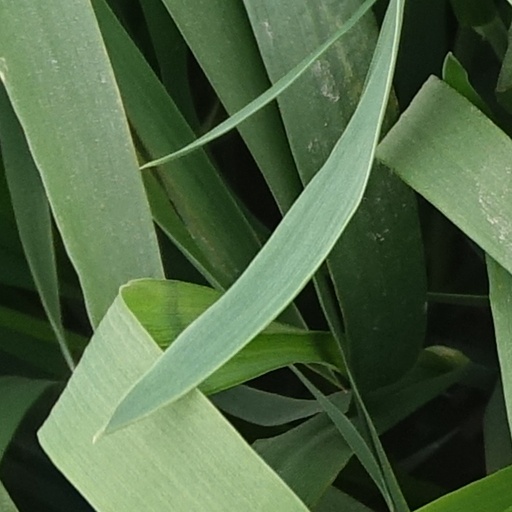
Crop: wheat